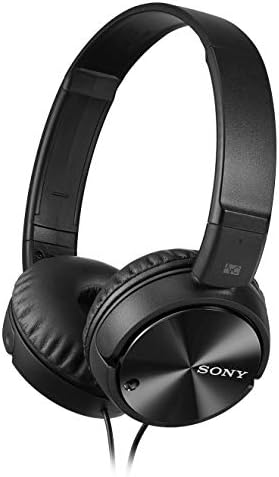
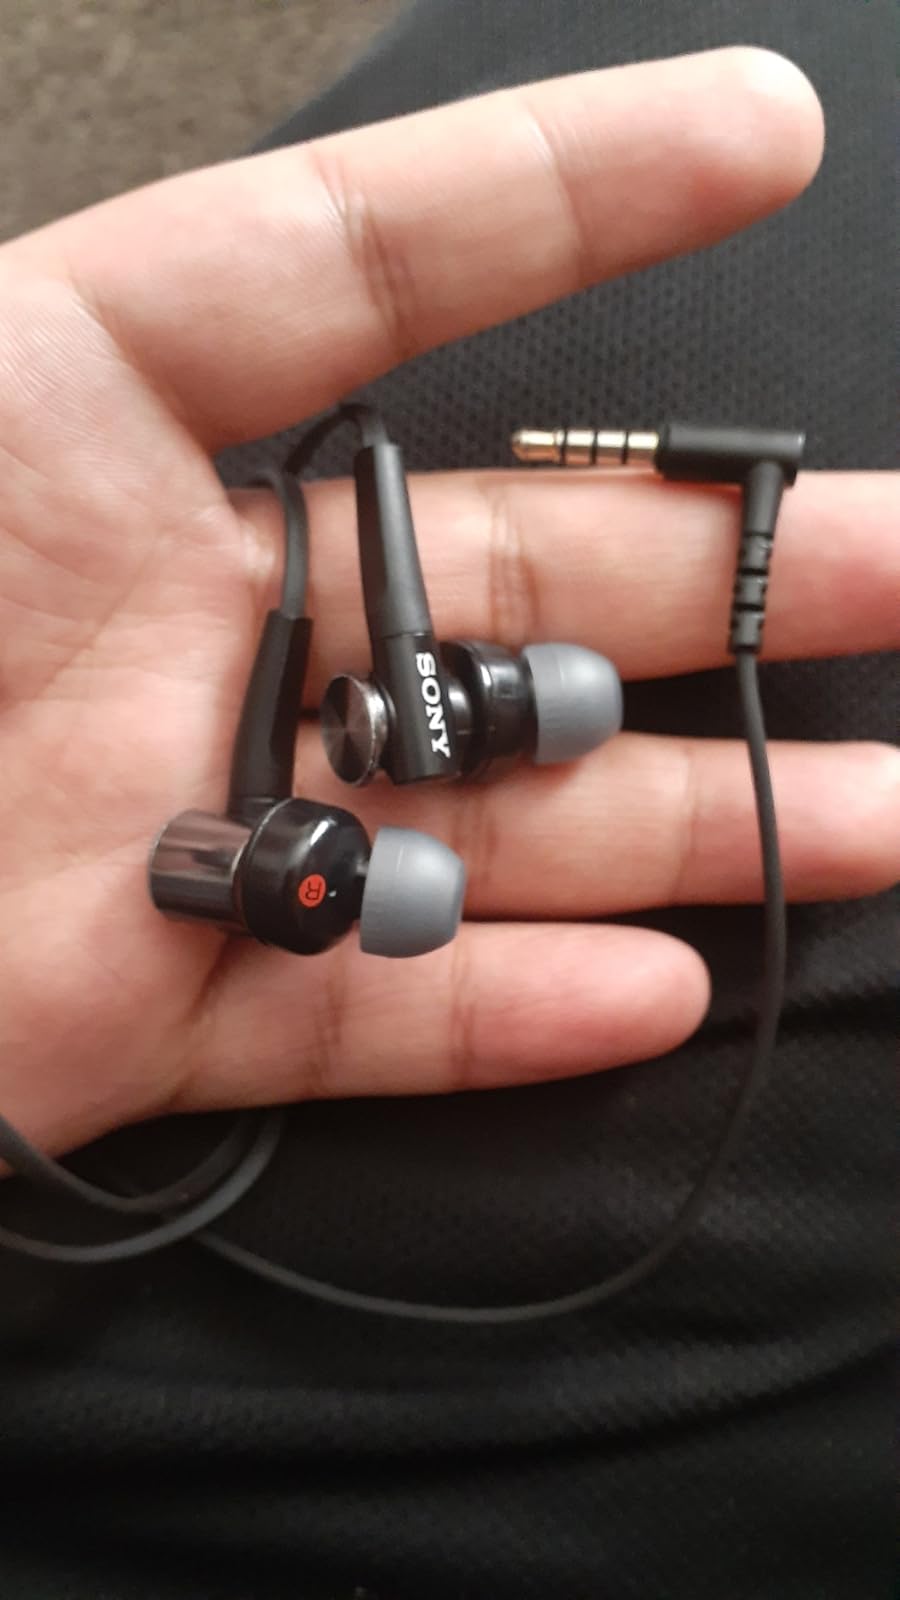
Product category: headphones
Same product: no